2001 NFL draft

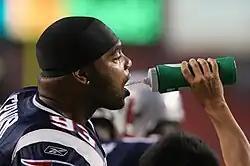
Richard Seymour was drafted number sixth overall and went on to win three Super Bowl championships with the New England Patriots. A three-time first-team All-Pro, he was elected to the Pro Football Hall of Fame in 2022.

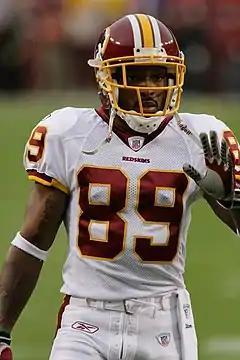
A dark-skinned man wearing American football attire

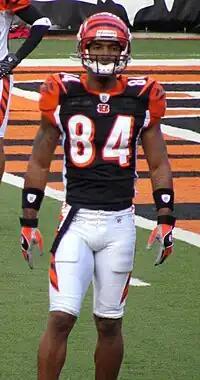
A dark-skinned man wearing American football attire

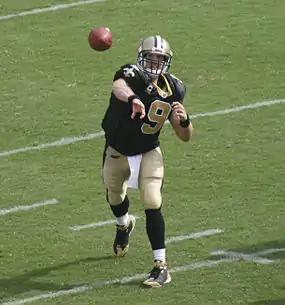
A light-skinned man wearing a green shirt

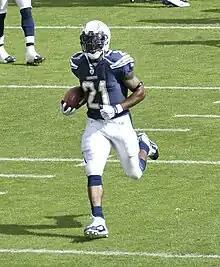
A dark-skinned man holding a football

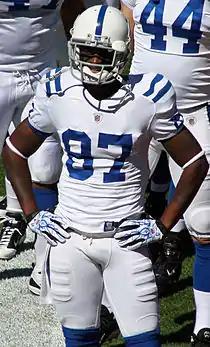
A dark-skinned man wearing a white football jersey and helmet

In the explanations below, (D) denotes trades that took place during the draft, while (PD) indicates trades completed pre-draft.